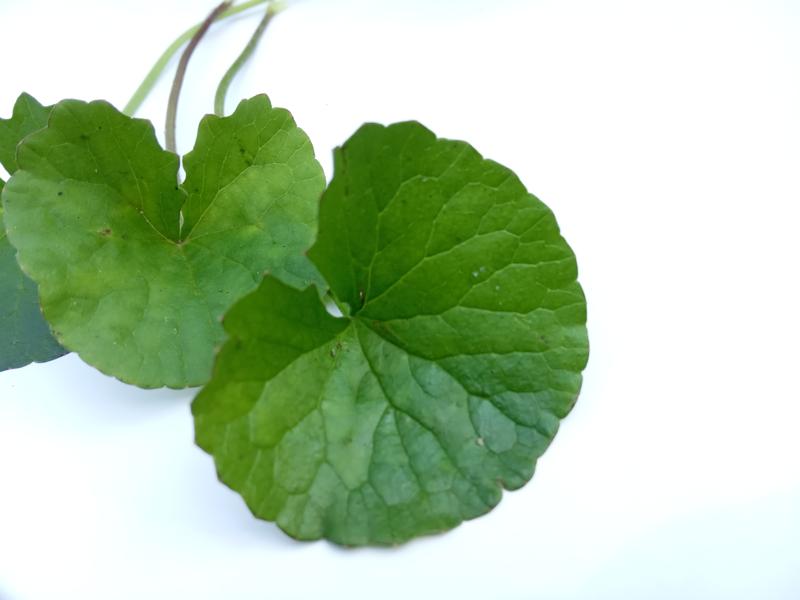
Weed species: Centella asiatica